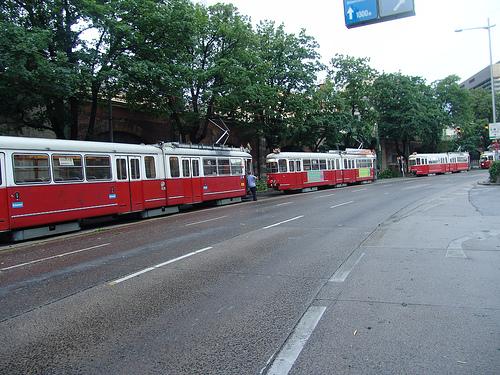
Weather: rain or strom